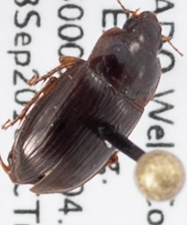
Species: Amara quenseli
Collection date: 2018-09-13
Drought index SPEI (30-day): -1.226
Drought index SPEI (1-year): -0.77
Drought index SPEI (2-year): -0.8